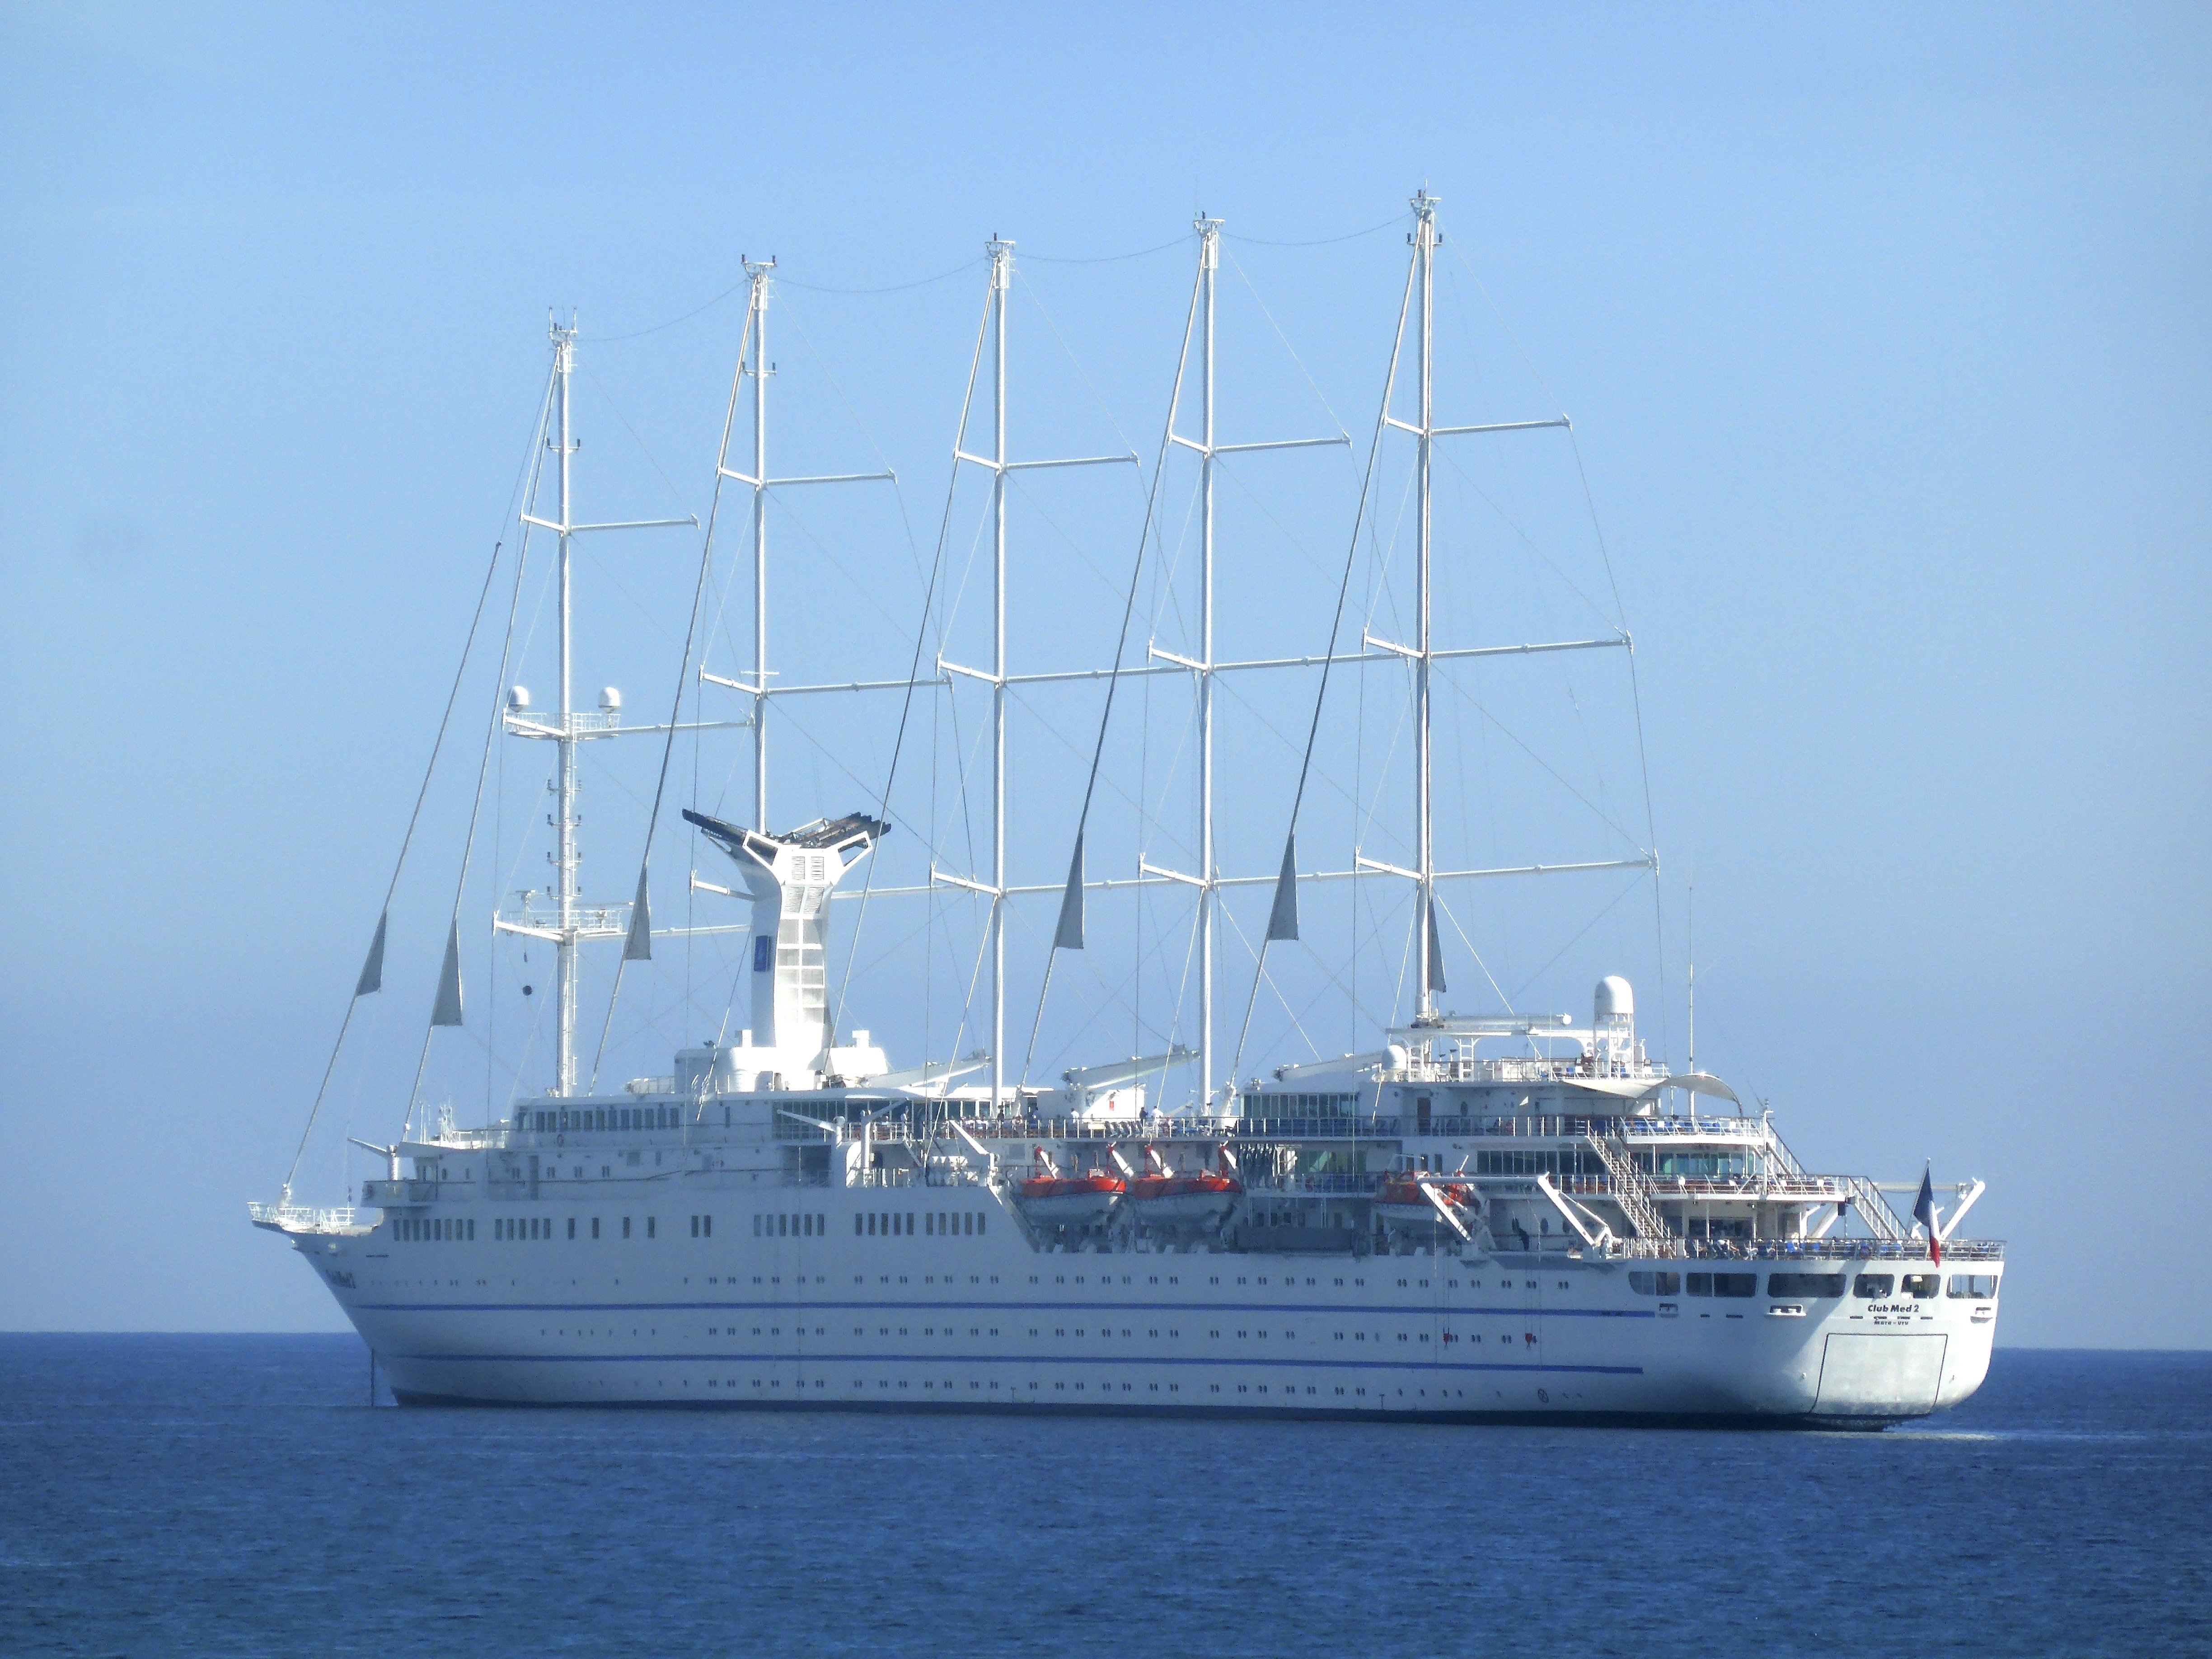
sea, ocean, boat, ship, vessel, vehicle, mast, sailing, sailboat, sail boat, nautical, watercraft, schooner, cruise ship, windjammer, frigate, brig, sailing ship, training ship, tall ship, ocean liner, brigantine, barquentine